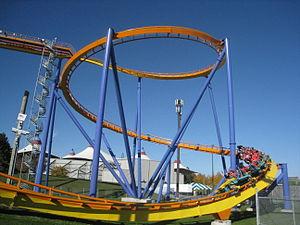
Trackmania Turbo est un jeu vidéo de course de la série TrackMania, développé par Nadeo et édité par Ubisoft le 22 mars 2016 sur PlayStation 4, Xbox One et PC. Premier jeu de la franchise à connaître une sortie multi-plates-formes, il en reprend le concept, un gameplay simple et très arcade, sans collision entre les véhicules, qui sont dirigés avec des contrôles basiques. Le cœur de la franchise repose également sur son éditeur de niveau permettant de créer des pistes personnalisées et de les partager, et son multijoueur.